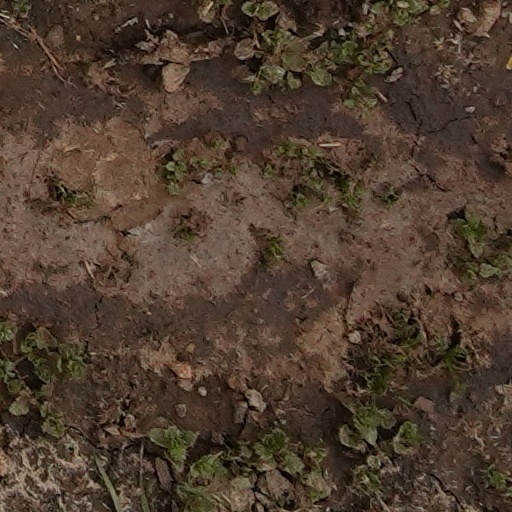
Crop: wheat